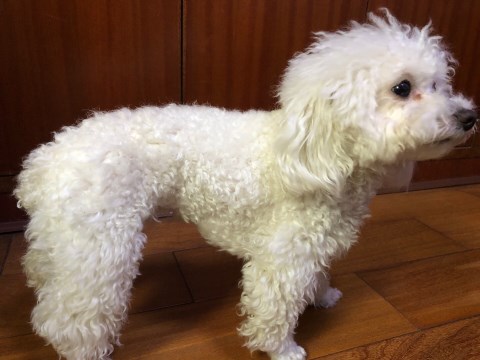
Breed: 7449-n000128-teddy